Malanday

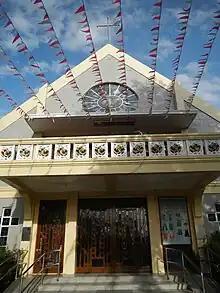
Hearts of Jesus and Mary Parish Church of Malanday.

Malanday is a settlement and one of the constituent barangays in the city of Valenzuela, Metro Manila, Philippines. It is located in the northern section of the city bordering Meycauayan in the province of Bulacan.